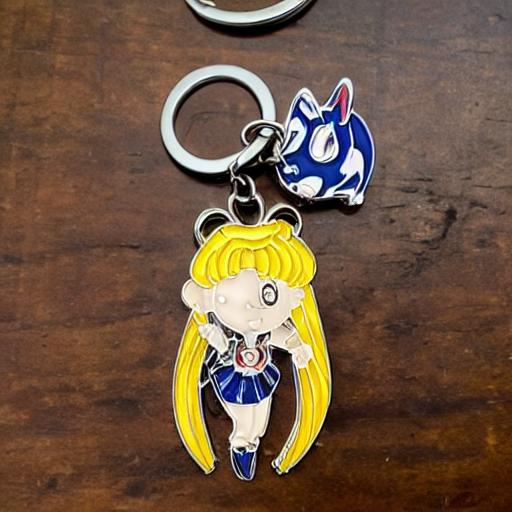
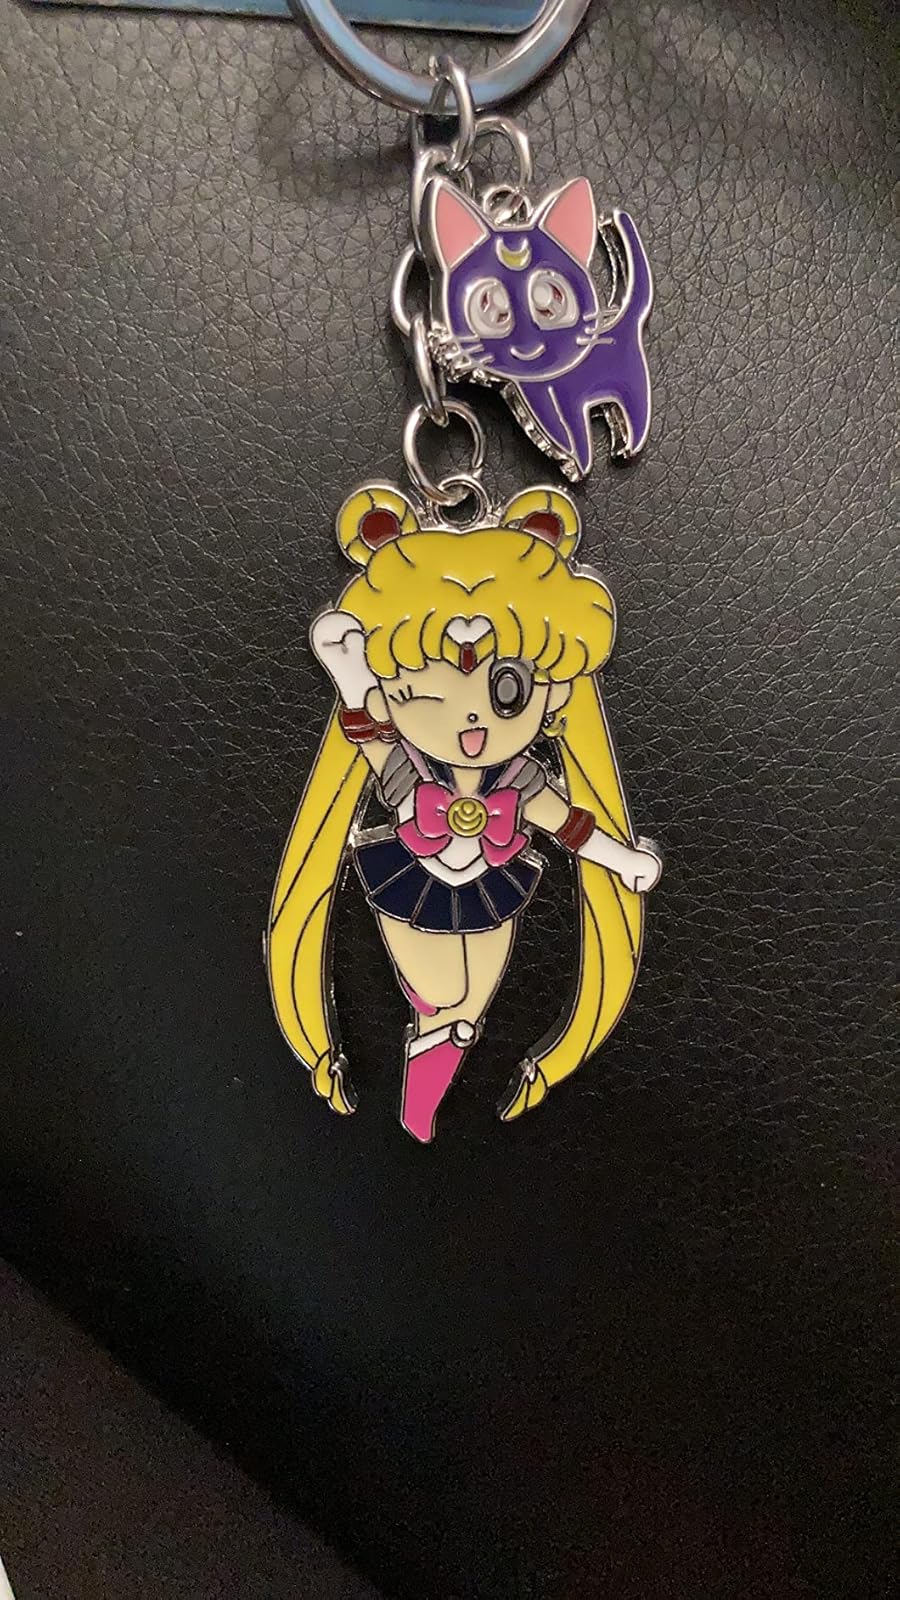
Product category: accessories_keychain
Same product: no